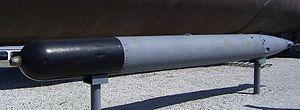
Les vedettes rapides de la classe Jaguar ont été les premiers bâtiments de guerre mis au point par la marine de guerre fédérale allemande après la Seconde Guerre mondiale. Cette classe porte le nom de la tête de série : le Jaguar. Leur domaine d'intervention principal a été la mer Baltique.